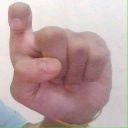
अक्षर: इ